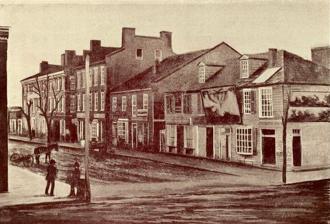
Building: Anthony House (Little Rock, Arkansas)
Country: United States of America
Year built: 1839
Hotel in Arkansas, United States Anthony House Corner of Markham and Main Streets, c. 1855 Former names American Hotel General information Status Destroyed Type Hotel Location Little Rock, Arkansas Coordinates 34°44′52.1″N 92°16′10.0″W / 34.747806°N 92.269444°W / 34.747806; -92.269444 Named for James C. Anthony Completed 1839 ( 1839 ) Destroyed September 19, 1875 ( 1875-09-19 ) Dimensions Other dimensions 64 feet (20 m) across x 58 feet (18 m) Technical details Material Brick Floor count 3 Other information Number of rooms 22 The Anthony House was a famous 22 room hotel on the southwest corner of Markham and Scott streets in Little Rock, Arkansas . Construction on the hotel began in 1839. It served as the headquarters for Governor Elisha Baxter during the 1874 Brooks–Baxter War . The hotel was destroyed by fire in 1875. References